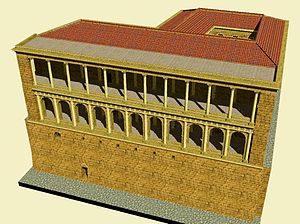
Tabularium
Rekonstruktion i 3D af Tabularium
Tabularium er et arkiv. Særlig er det